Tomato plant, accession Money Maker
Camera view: tilt-top (135 deg); turntable rotation: 300 degrees
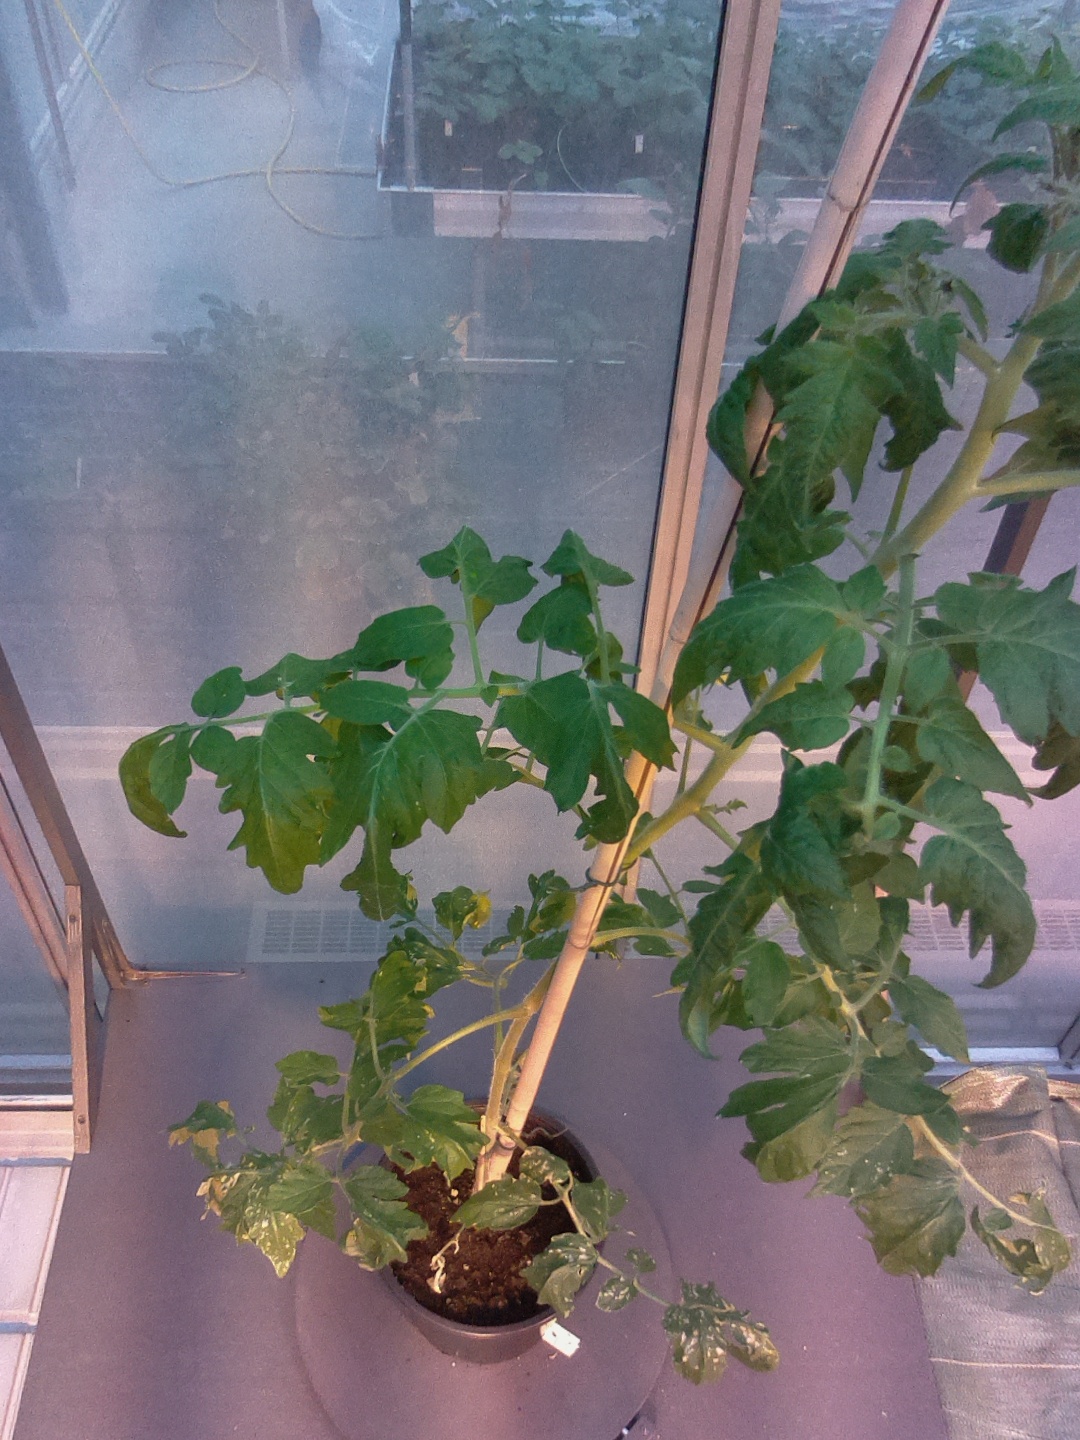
BBCH growth stage 67: Full flowering, 70%-80% of flowers open, more petals falling